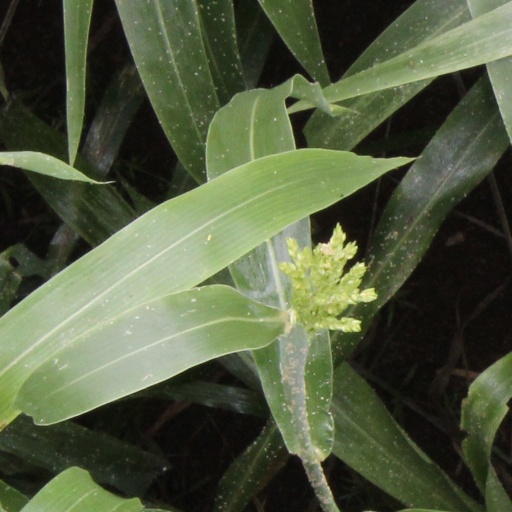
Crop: sorghum